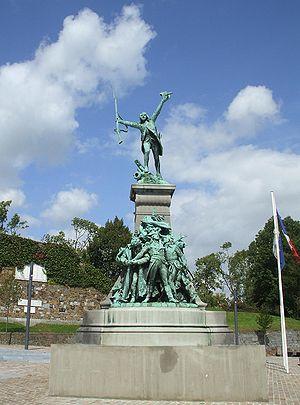
statue des vainqueurs de wattignies qui commémore la victoire des troupes françaises commandées par le général Jourdan sur l’autriche, le 17 octobre 1793,